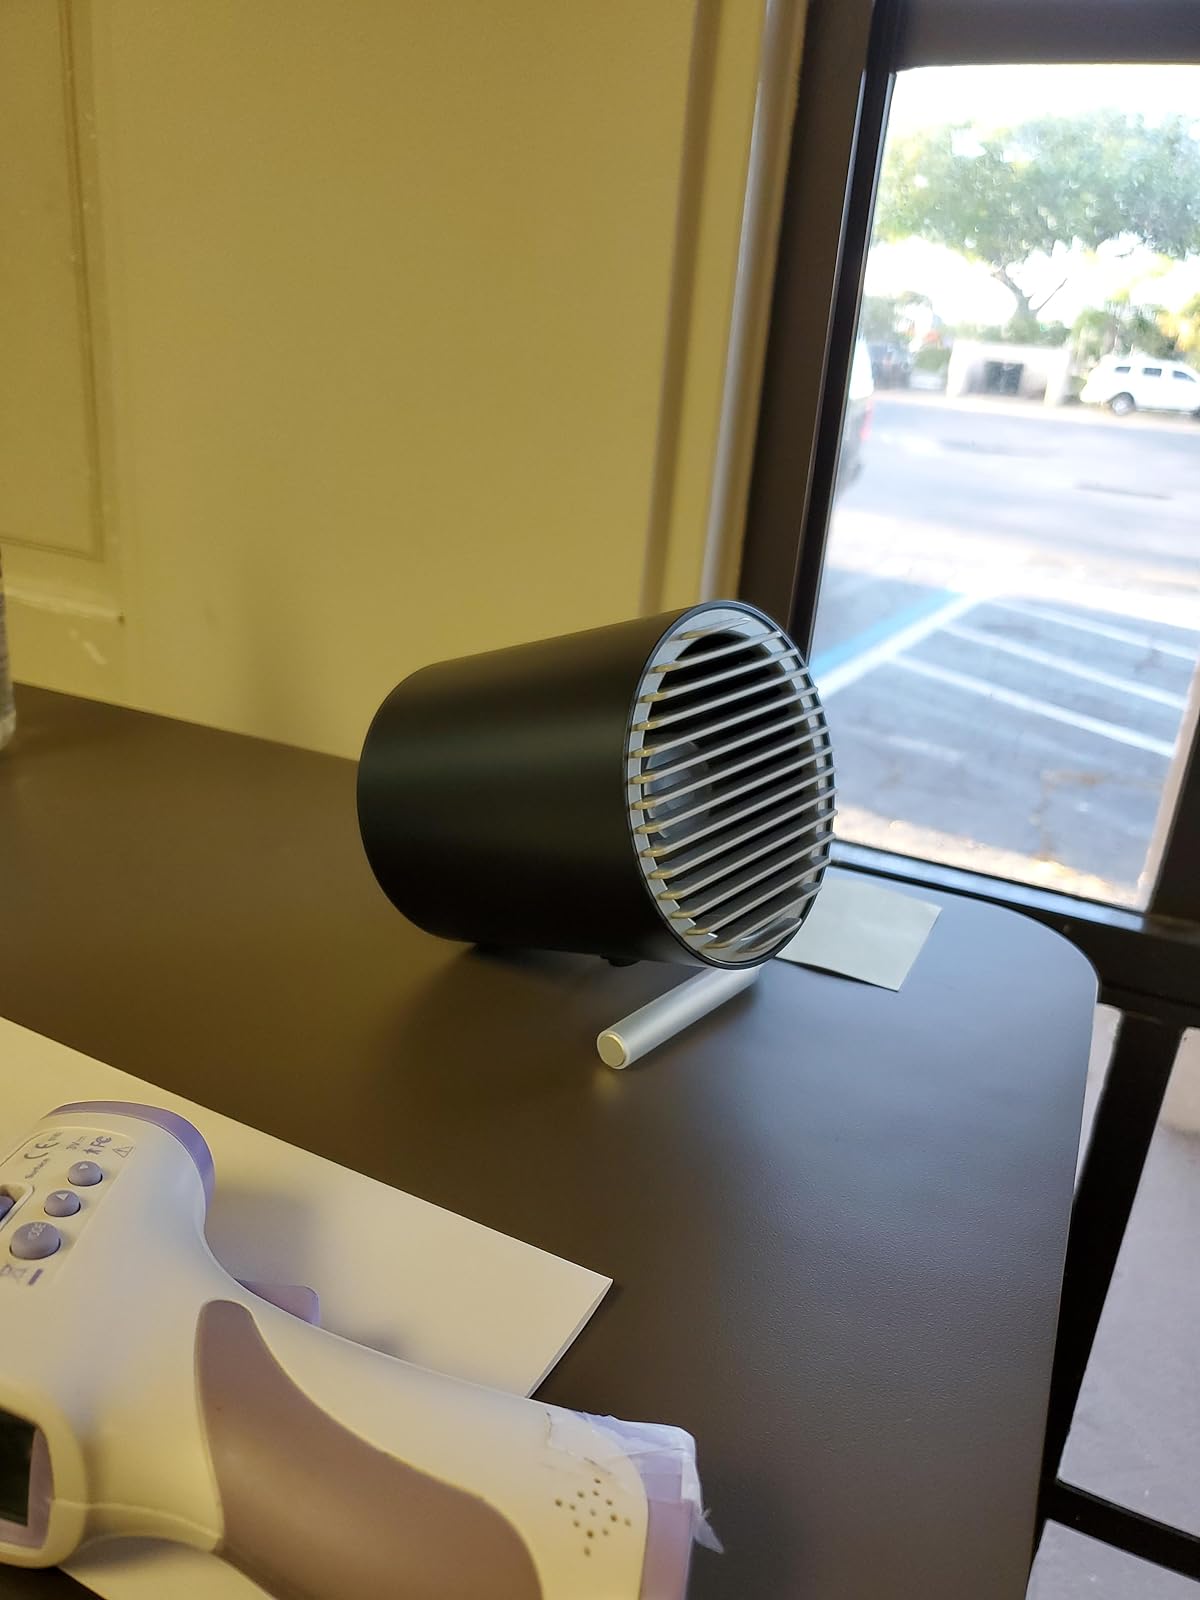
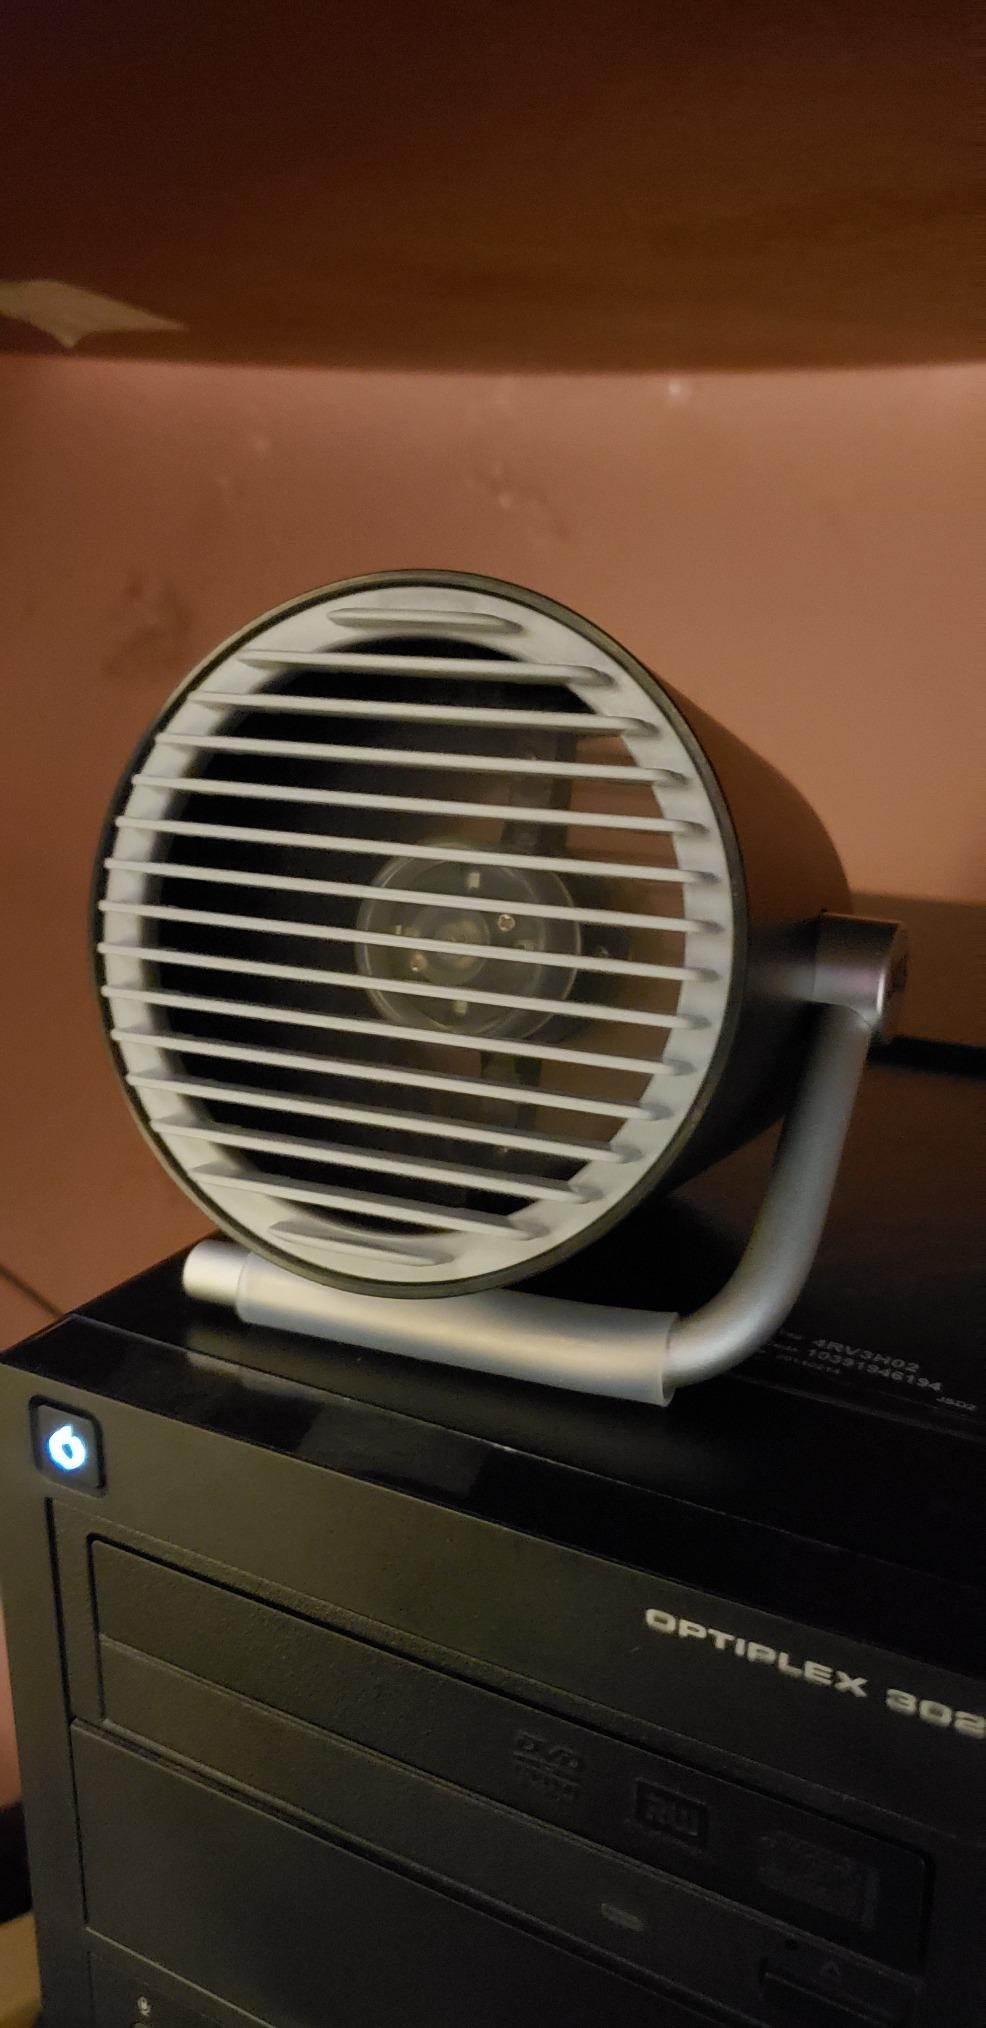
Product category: fan
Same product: yes